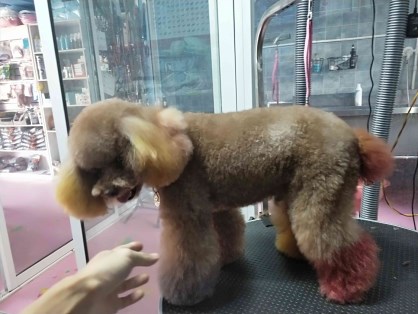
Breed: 7449-n000128-teddy